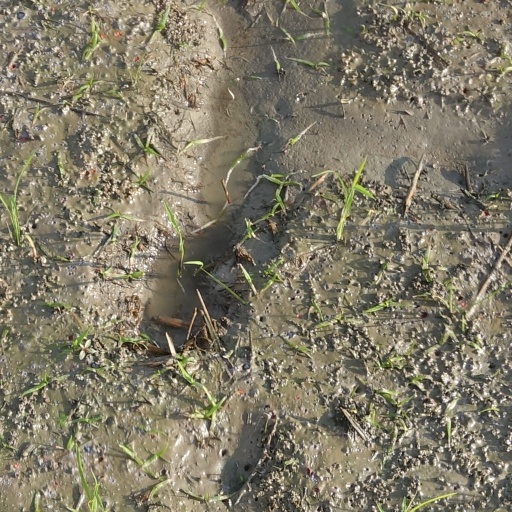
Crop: rice